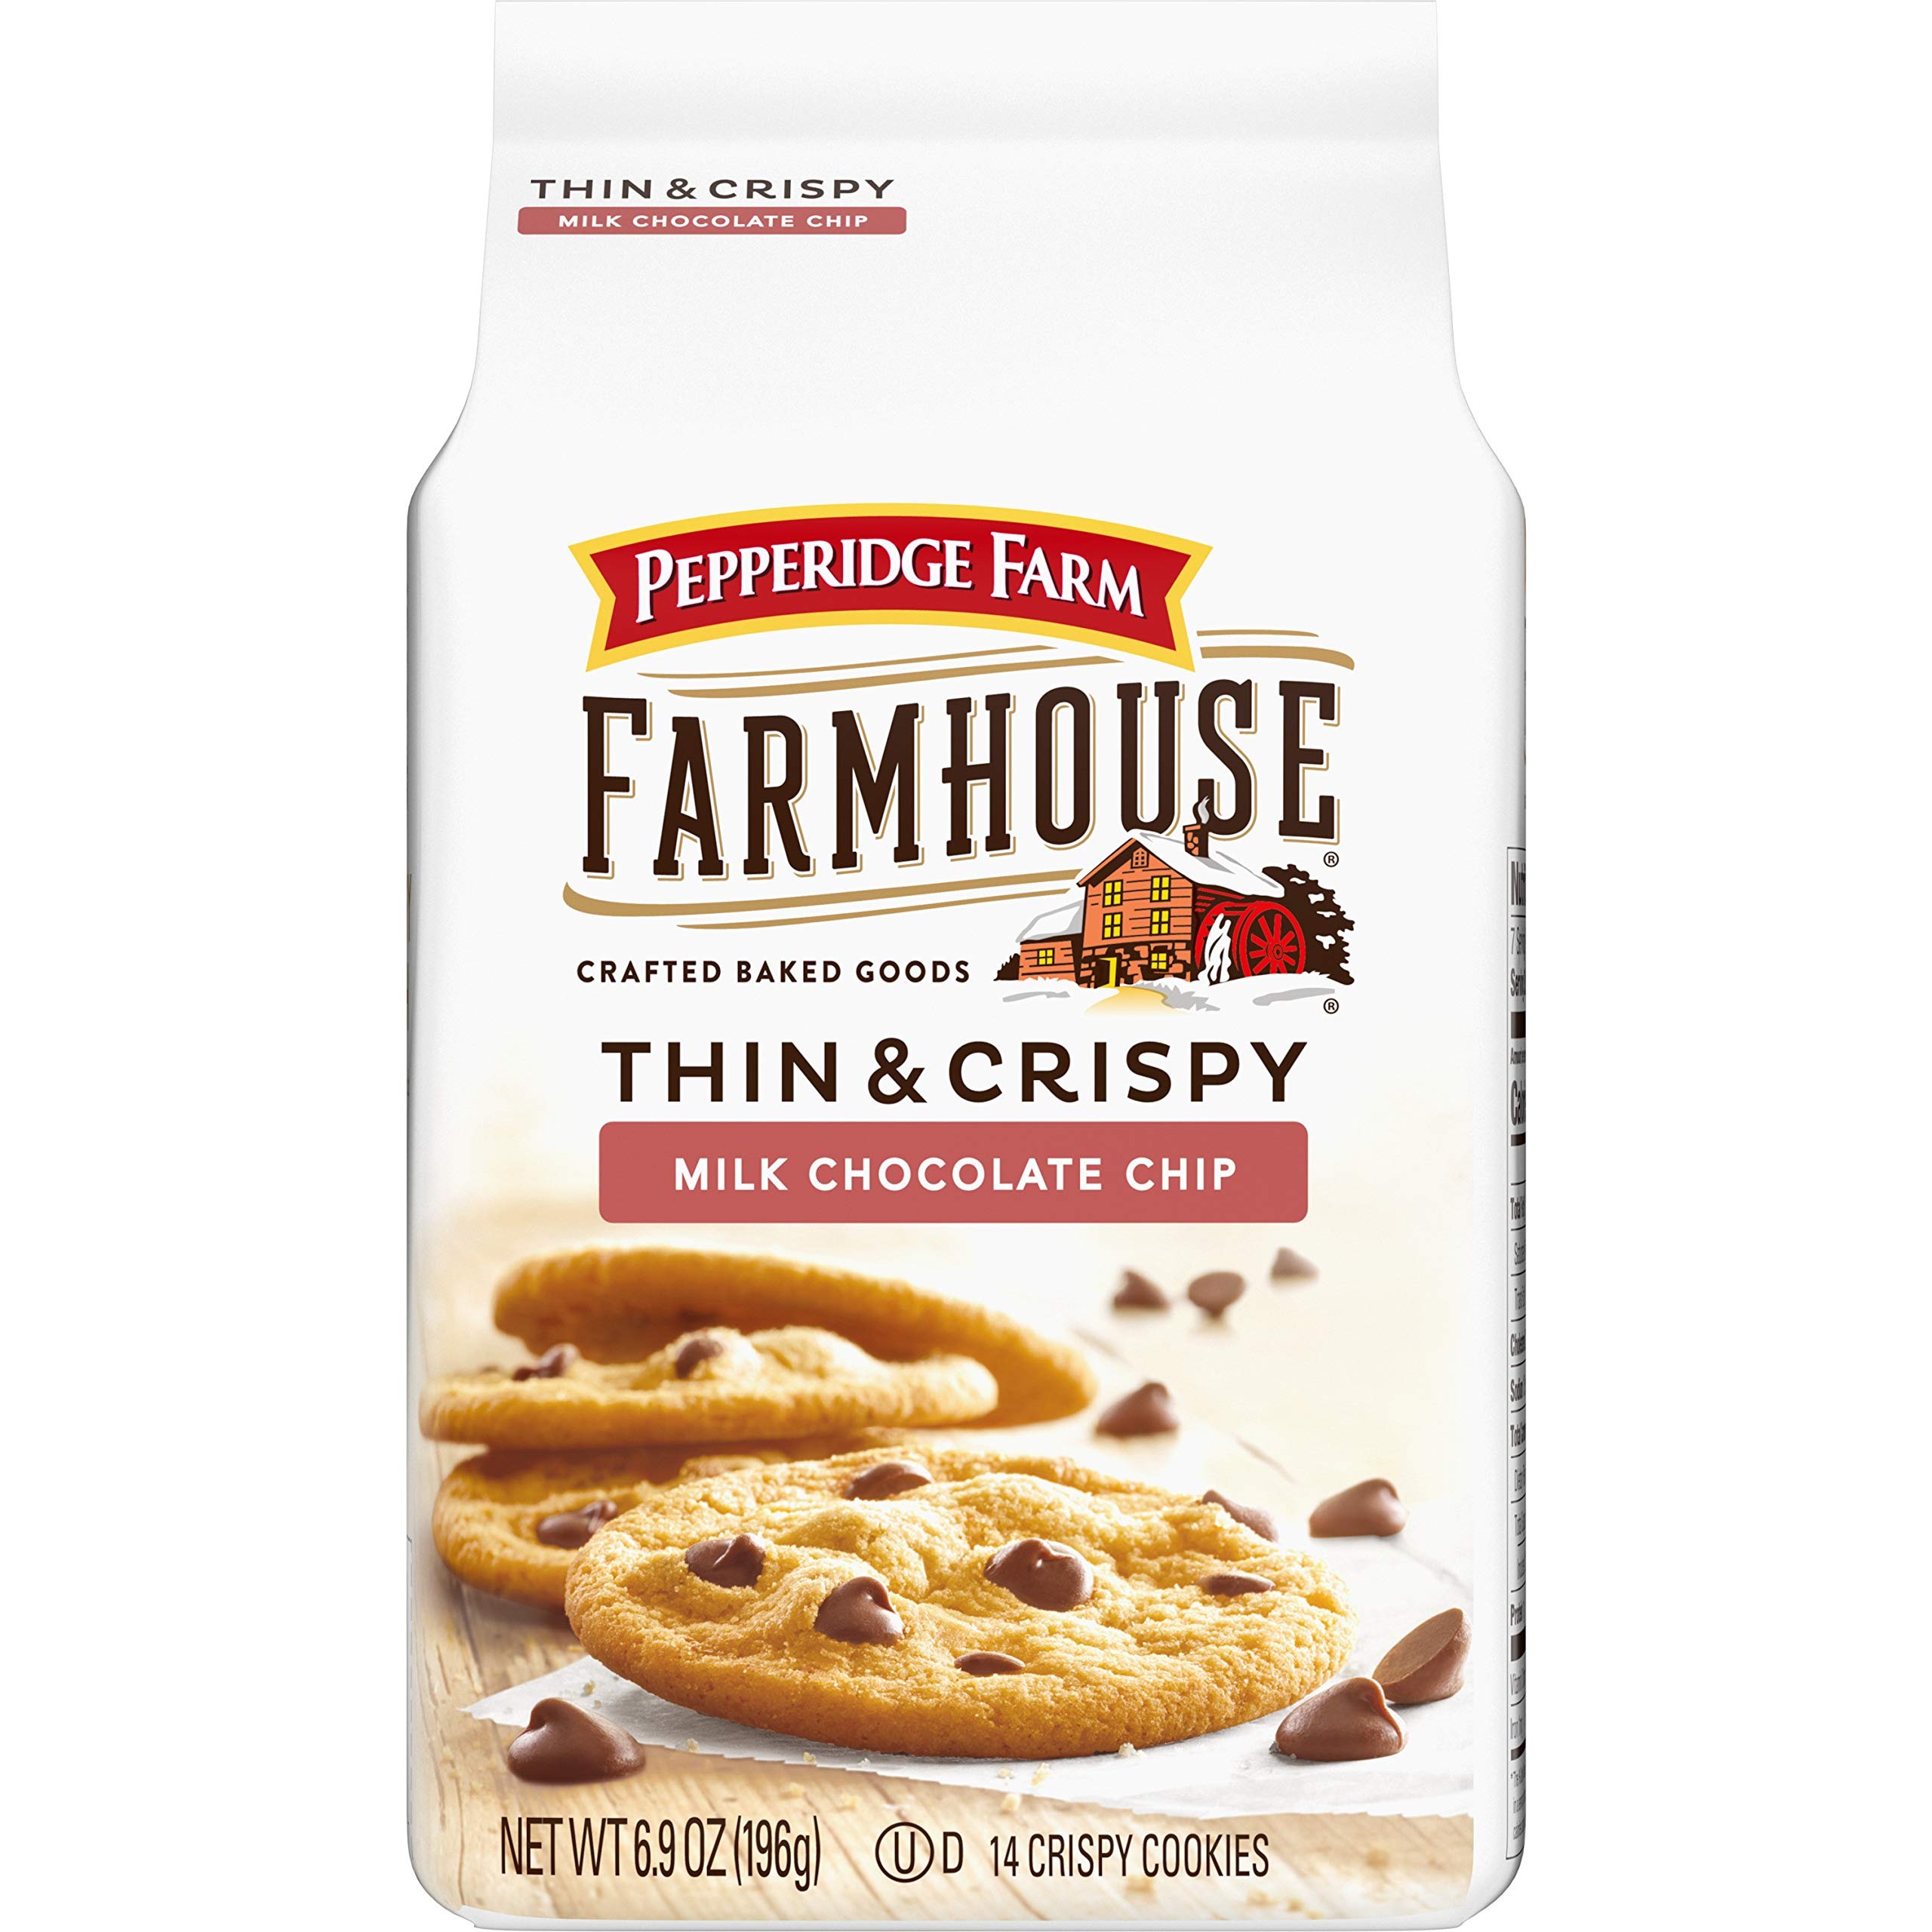
Item Name: Pepperidge Farm Farmhouse Thin & Crispy Milk Chocolate Chip Cookies, 6.9 oz. Bag
Bullet Point 1: THIN AND CRISPY: Classic melt-in-your-mouth milk chocolate chip cookies
Bullet Point 2: SIMPLE RECIPE: Rich chocolate, creamery butter, real eggs, and real vanilla extract
Bullet Point 3: BAKED WITH CARE: Pepperidge Farm bakers take the time to bake each treat with quality ingredients and no artificial flavors or preservatives
Bullet Point 4: THERE'S NO TASTE LIKE HOME: Enjoy the sweet taste of Farmhouse chocolate chip cookies, a delicious treat for yourself or to share with family
Bullet Point 5: BAG OF COOKIES: Contains 14 Pepperidge Farm cookies
Value: 6.9
Unit: Ounce

Price: 3.99